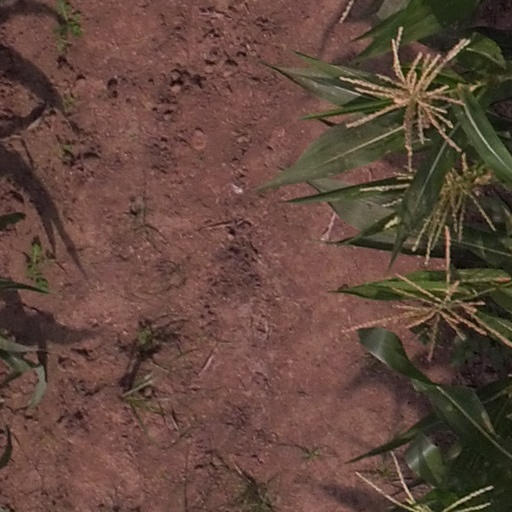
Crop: maize; corn